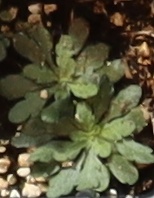
Label: Horseweed